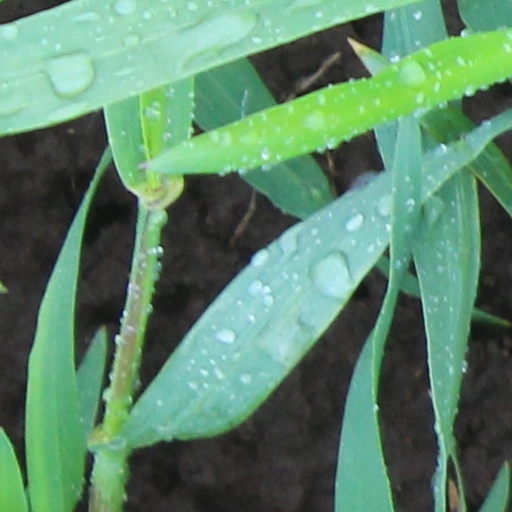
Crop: wheat